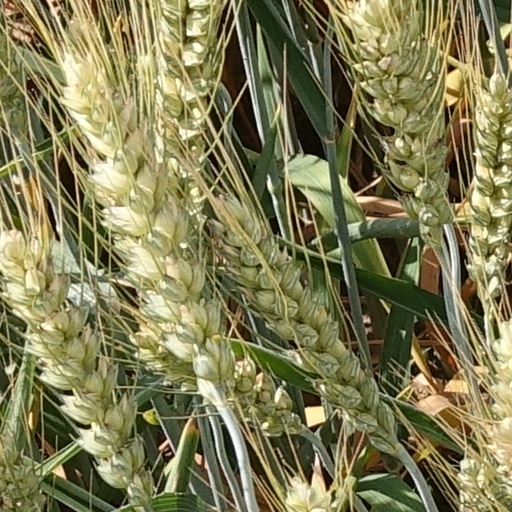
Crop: wheat